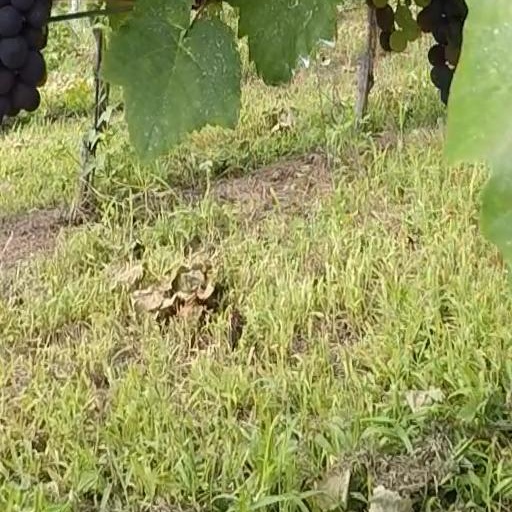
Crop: grape